Treaty of Spring Wells

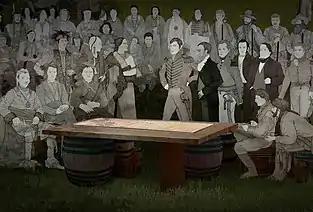
Reconstruction of the negotiations, made by the "Valencian Museum of Ethnology".

The Treaty of Spring Wells was an agreement between the United States and the Wyandot, Delaware, Seneca, Shawnee, Miami, Chippewa, Ottawa, and Potawatomi Native Americans, ending the conflict between the U.S. and these Native Americans that was part of the War of 1812. It was signed on September 8, 1815, at the present site of the Fort Wayne historical site in Detroit, Michigan.